Murnau am Staffelsee

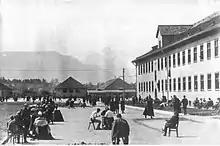
Oflag VII-A POW camp during World War II

Some citizens of Murnau took part in Hitler's putsch in Munich and received the Blood Order. During the Nazi era, Murnau received a garrison of mountain troops for the first time. During World War II, Polish officers were imprisoned in the Werdenfelser barracks, which housed the Oflag VII-A POW camp. In 1941, the Oflag 57 POW camp was established in Murnau, but was soon relocated to Ostrołęka in German-occupied Poland.